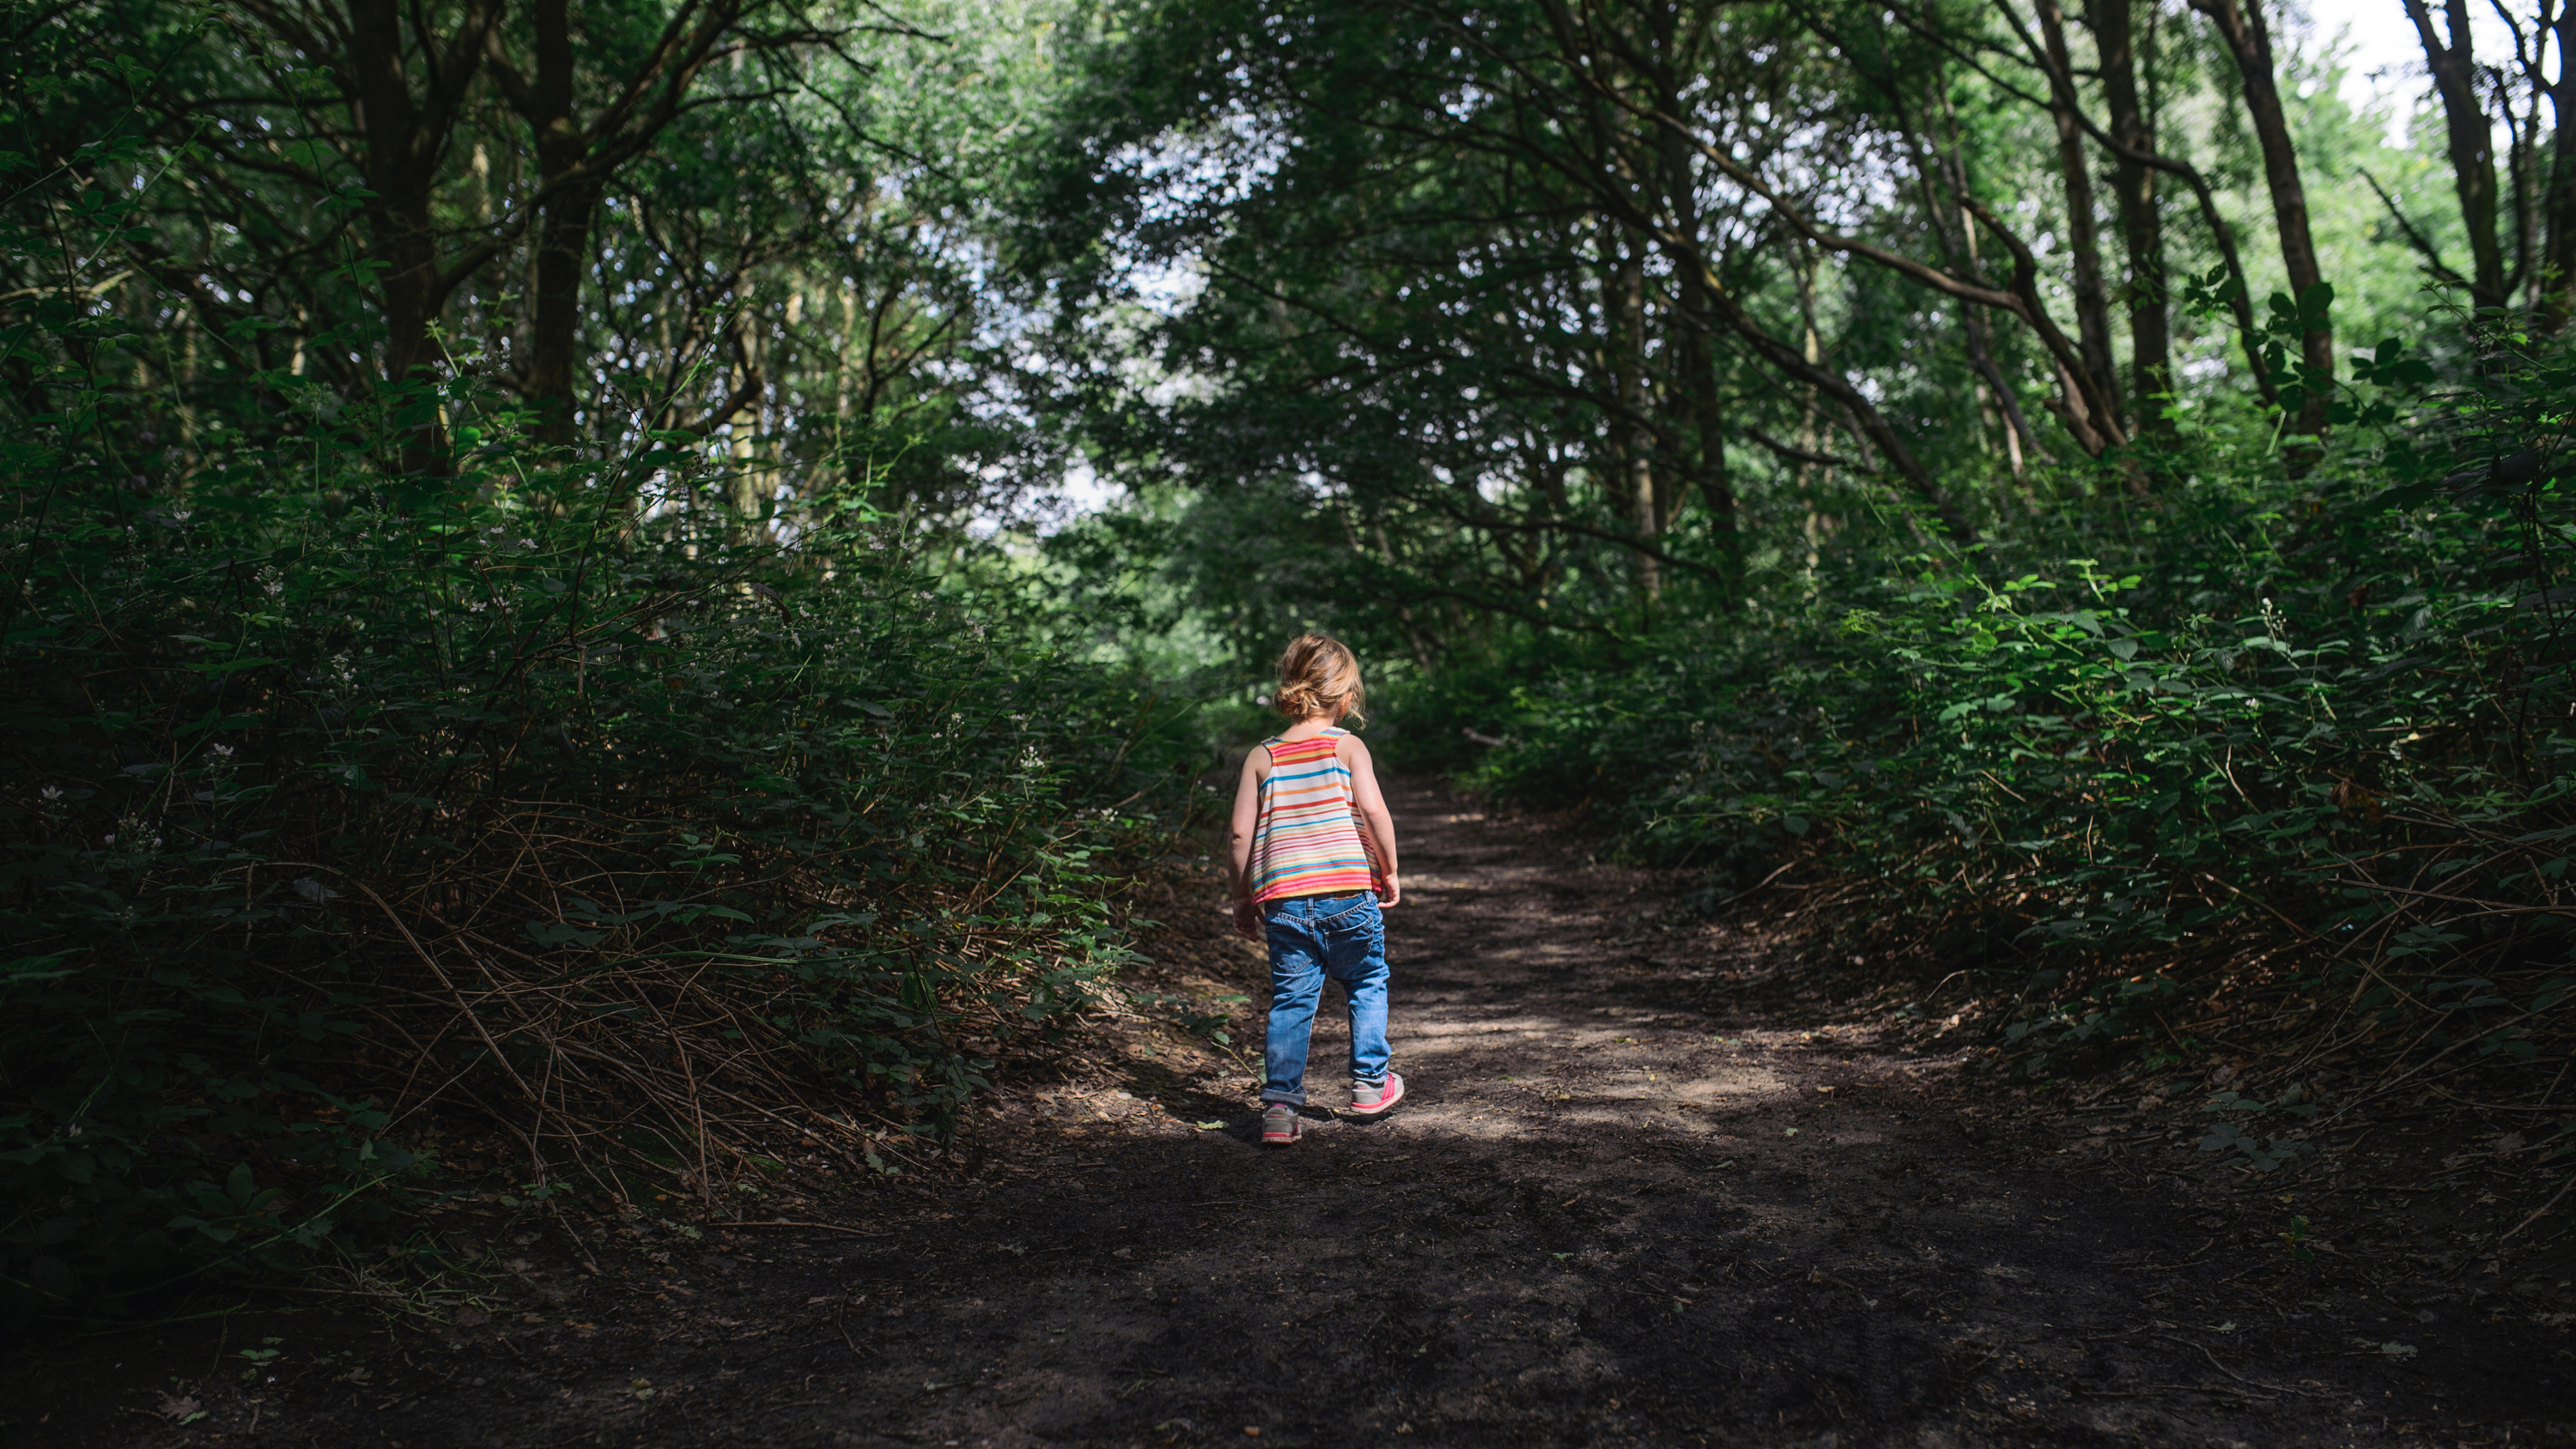
tree, forest, walking, girl, trail, kid, adventure, recreation, jungle, soil, child, childhood, sports, woodland, habitat, natural environment